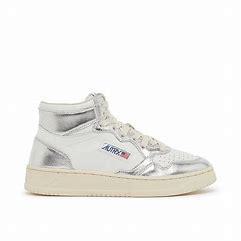
Brand: Autry
Model: Action Shoes Autry Action Medalist 1 Mid